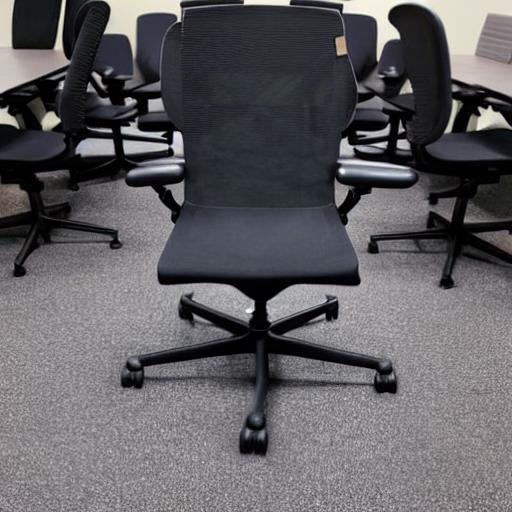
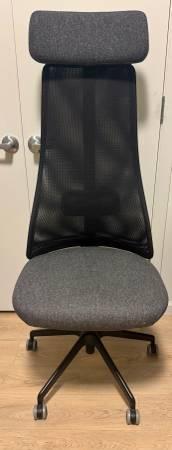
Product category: items_chair
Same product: no